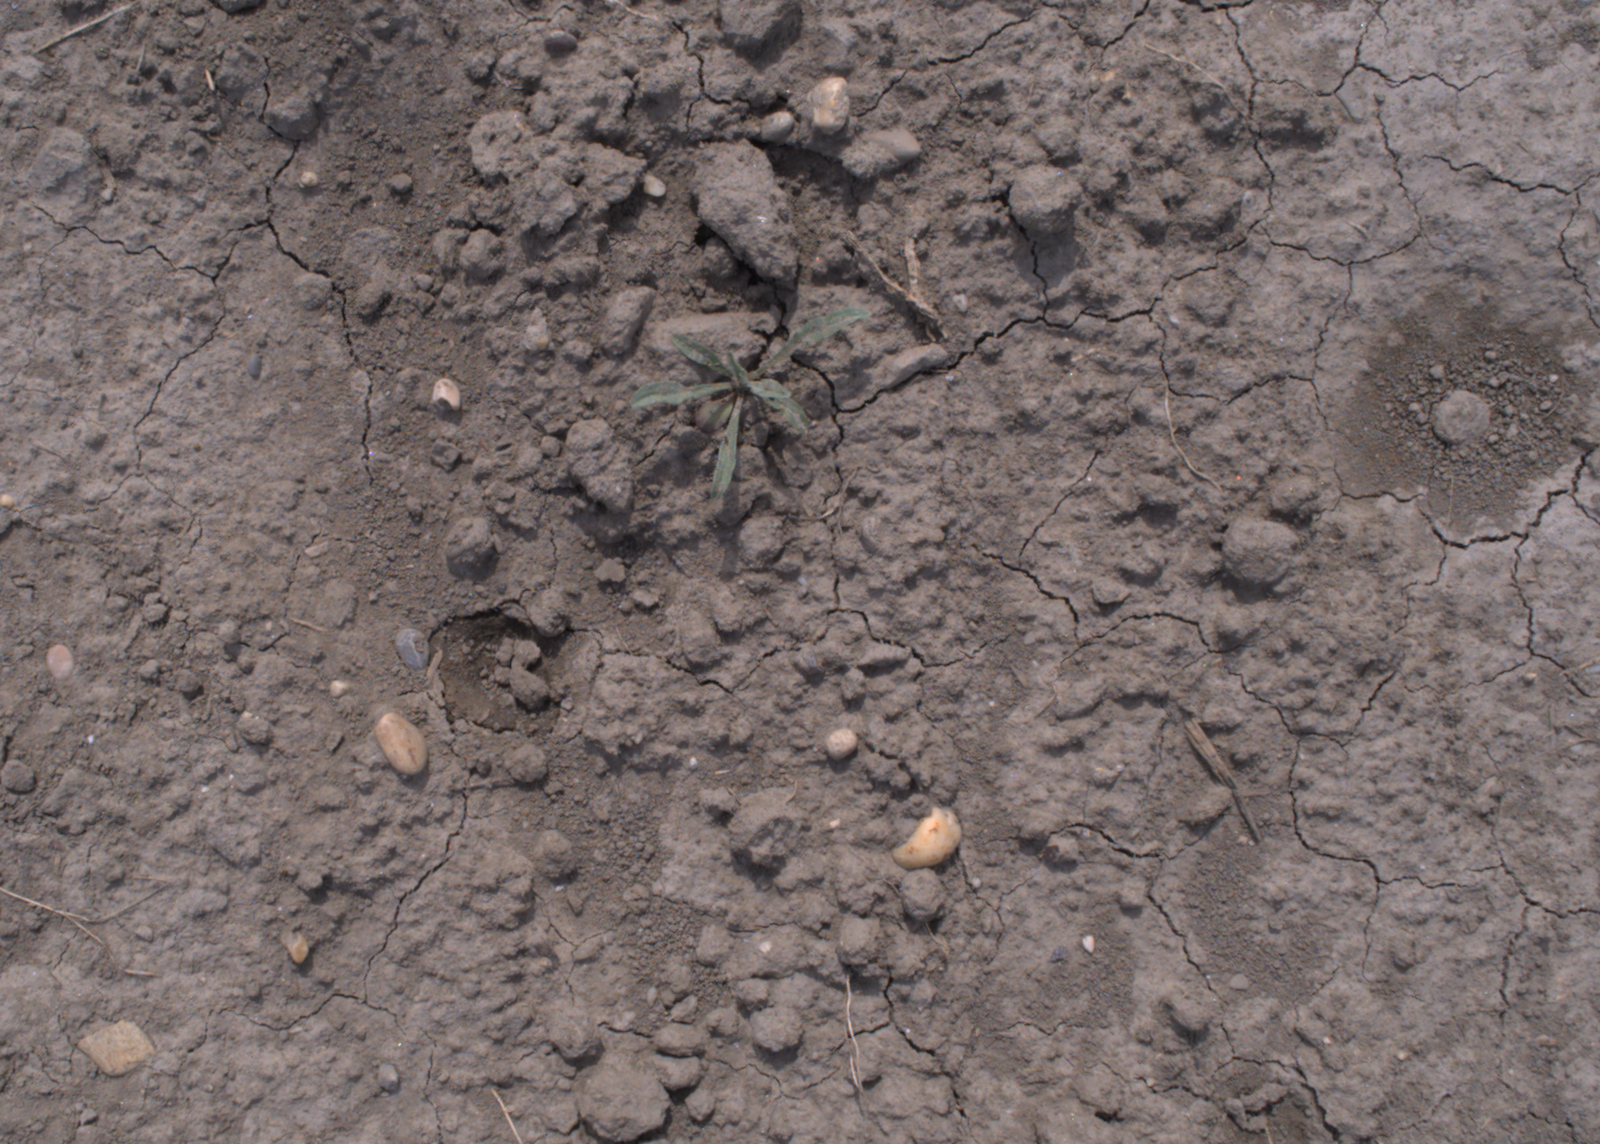
Capture date: 24.08.2020 13:48:36
Weather: mixed
Wind: medium
Seeding date: 21.07.2020
Plant canopy height (mm): 910